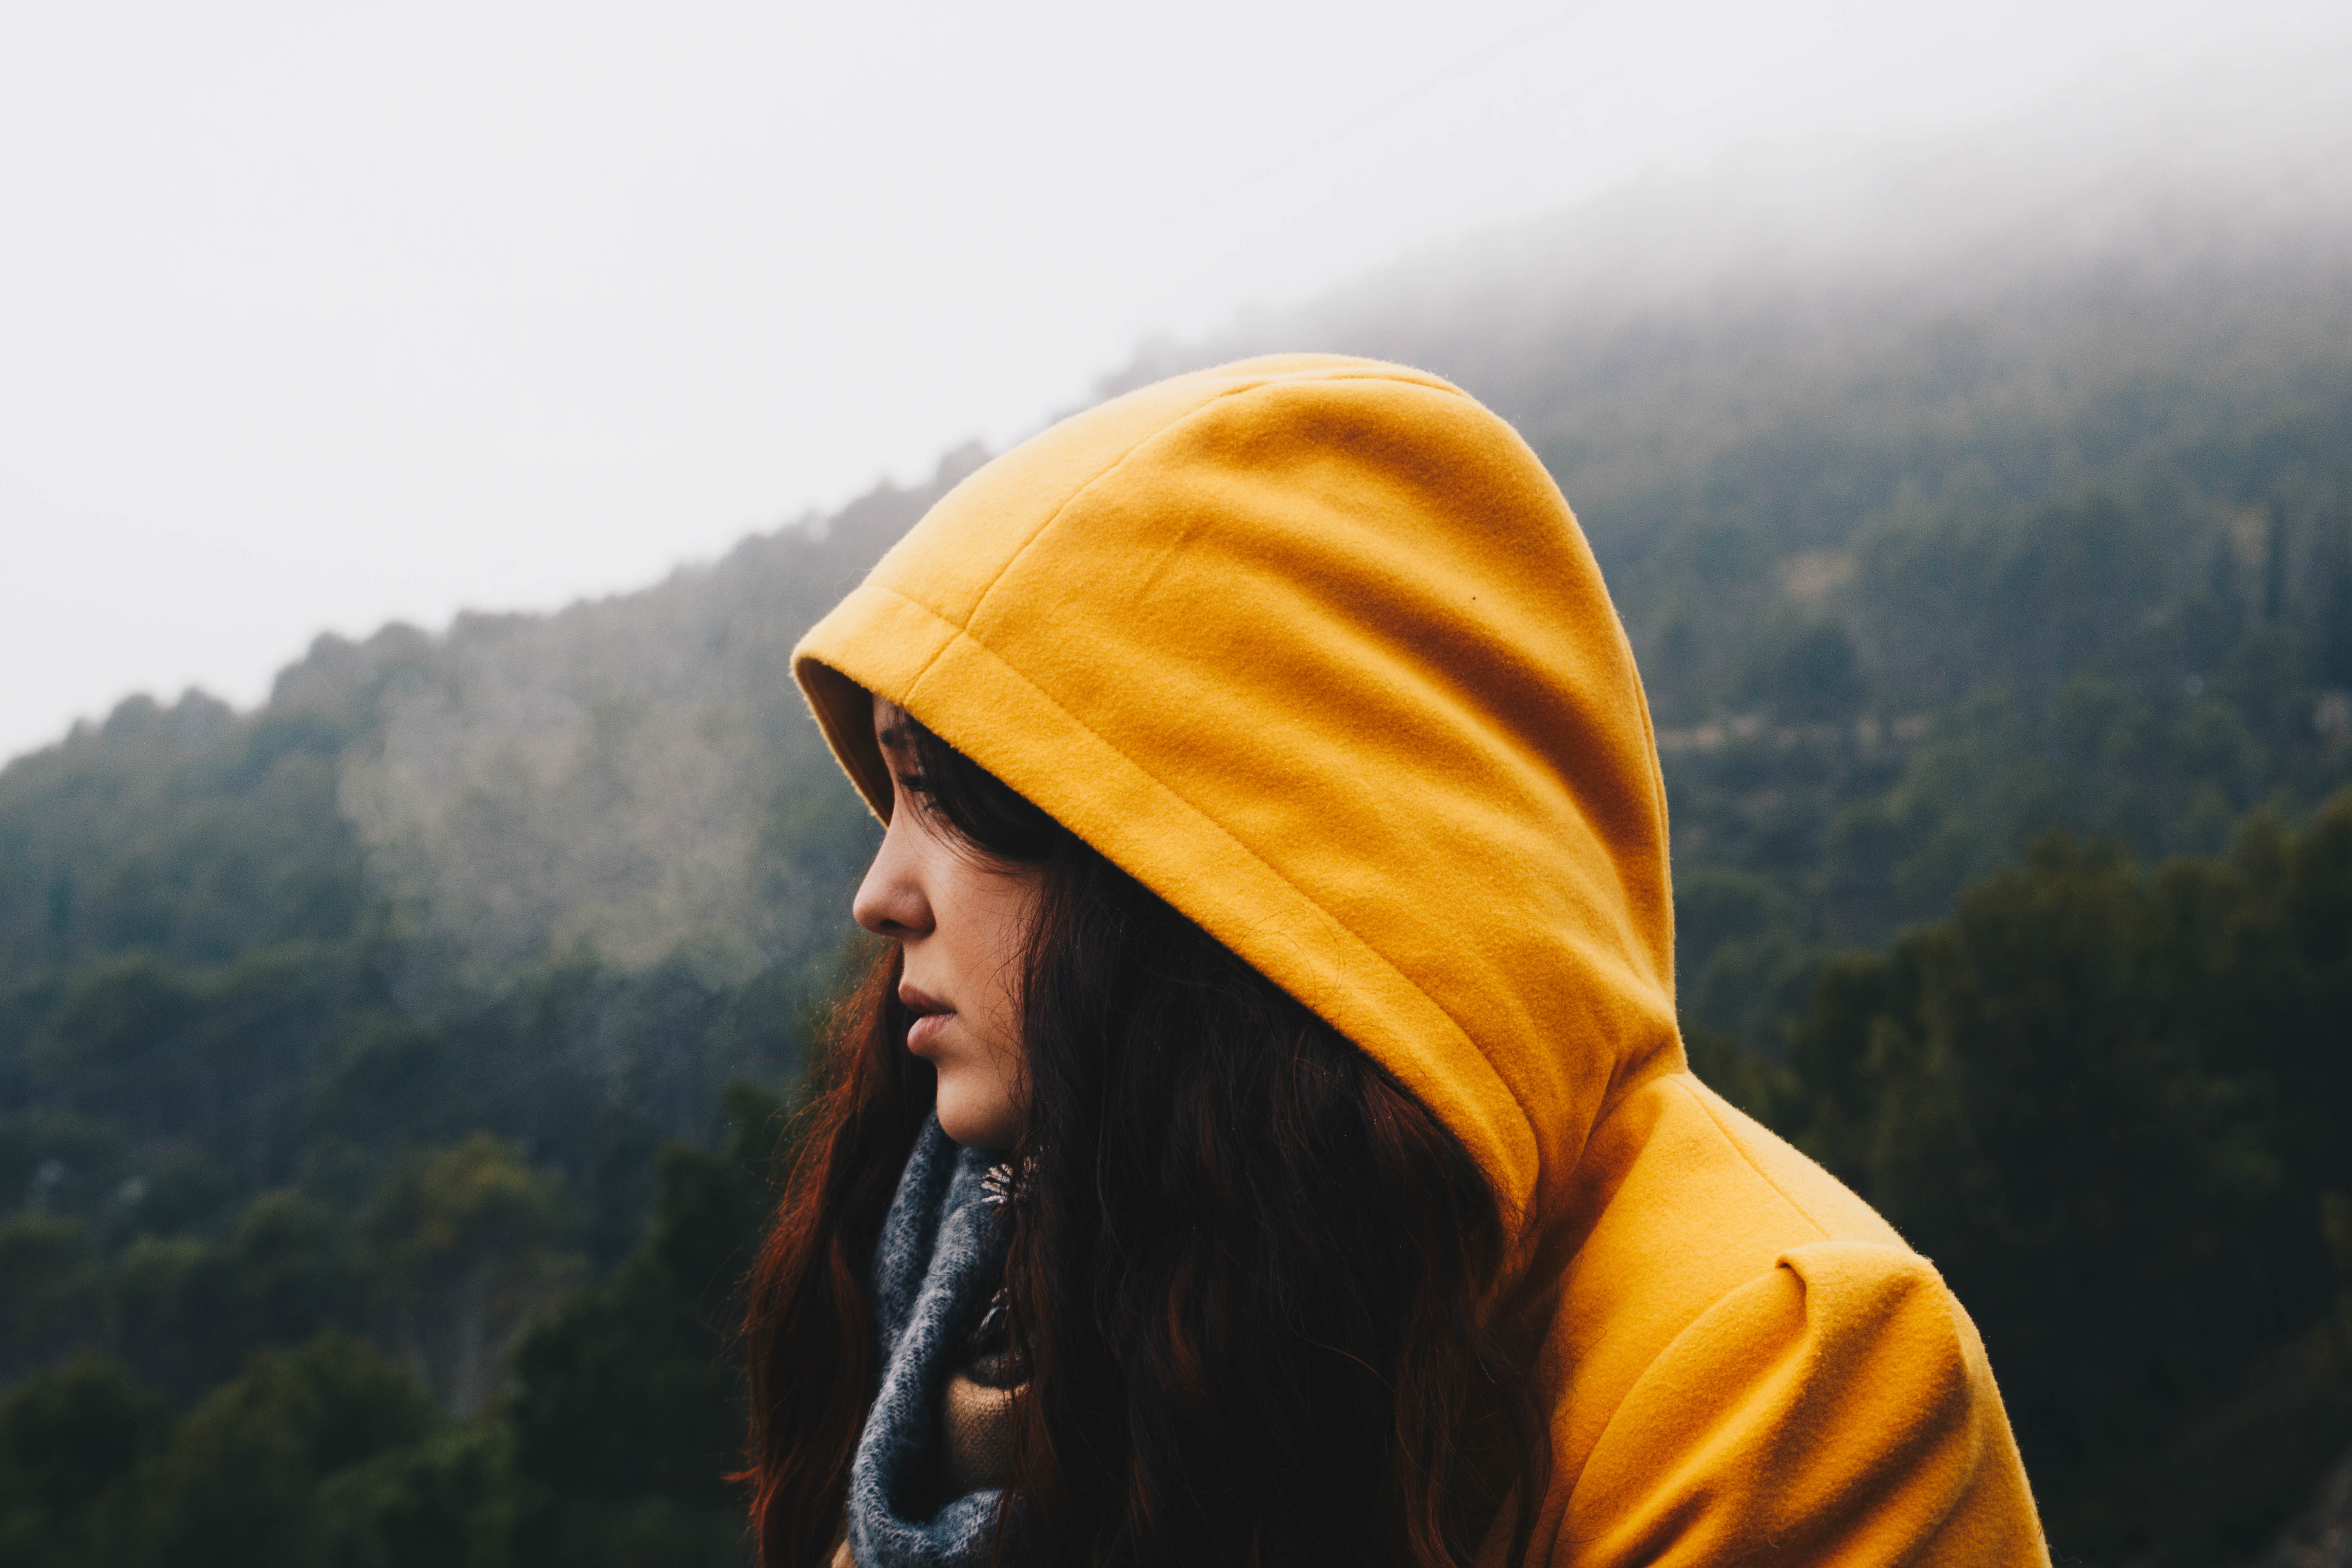
walking, mountain, woman, photography, sunlight, morning, adventure, female, yellow, lady, summit, caucasian, mountainous landforms, yellow coat